Artur Marczewski

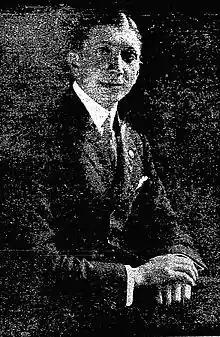

Artur Marczewski (3 August 1896 – 1945) was a Polish footballer who played as a left-back. He played in one match for the Poland national football team in 1921. He disappeared during the Second World War as Soviet forces advanced through Poland.